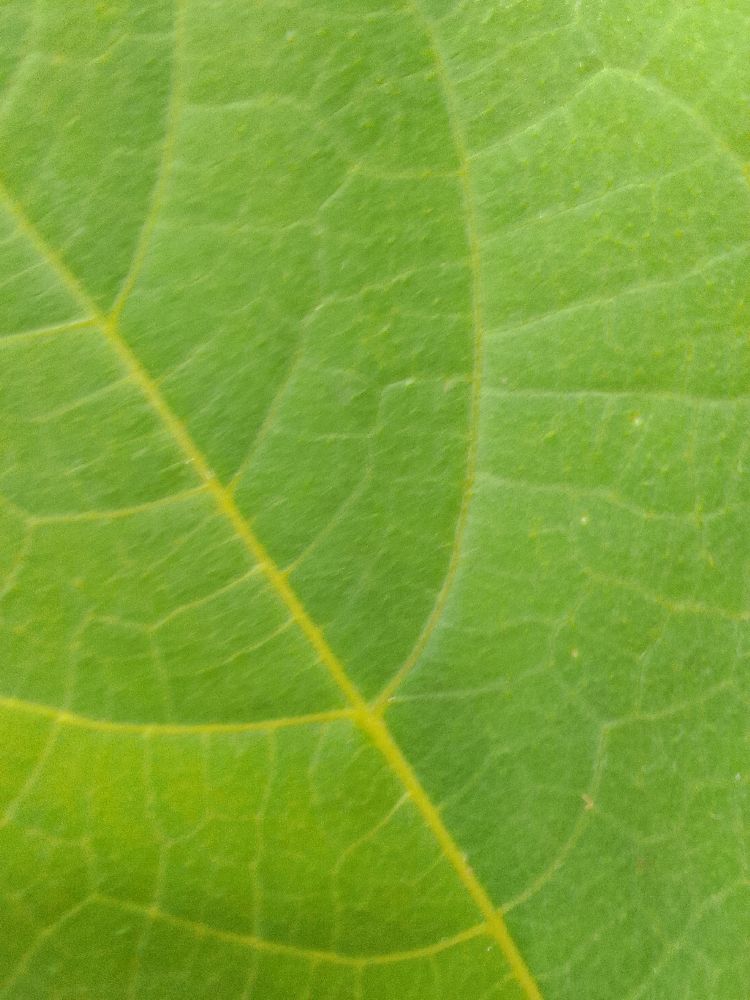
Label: healthy